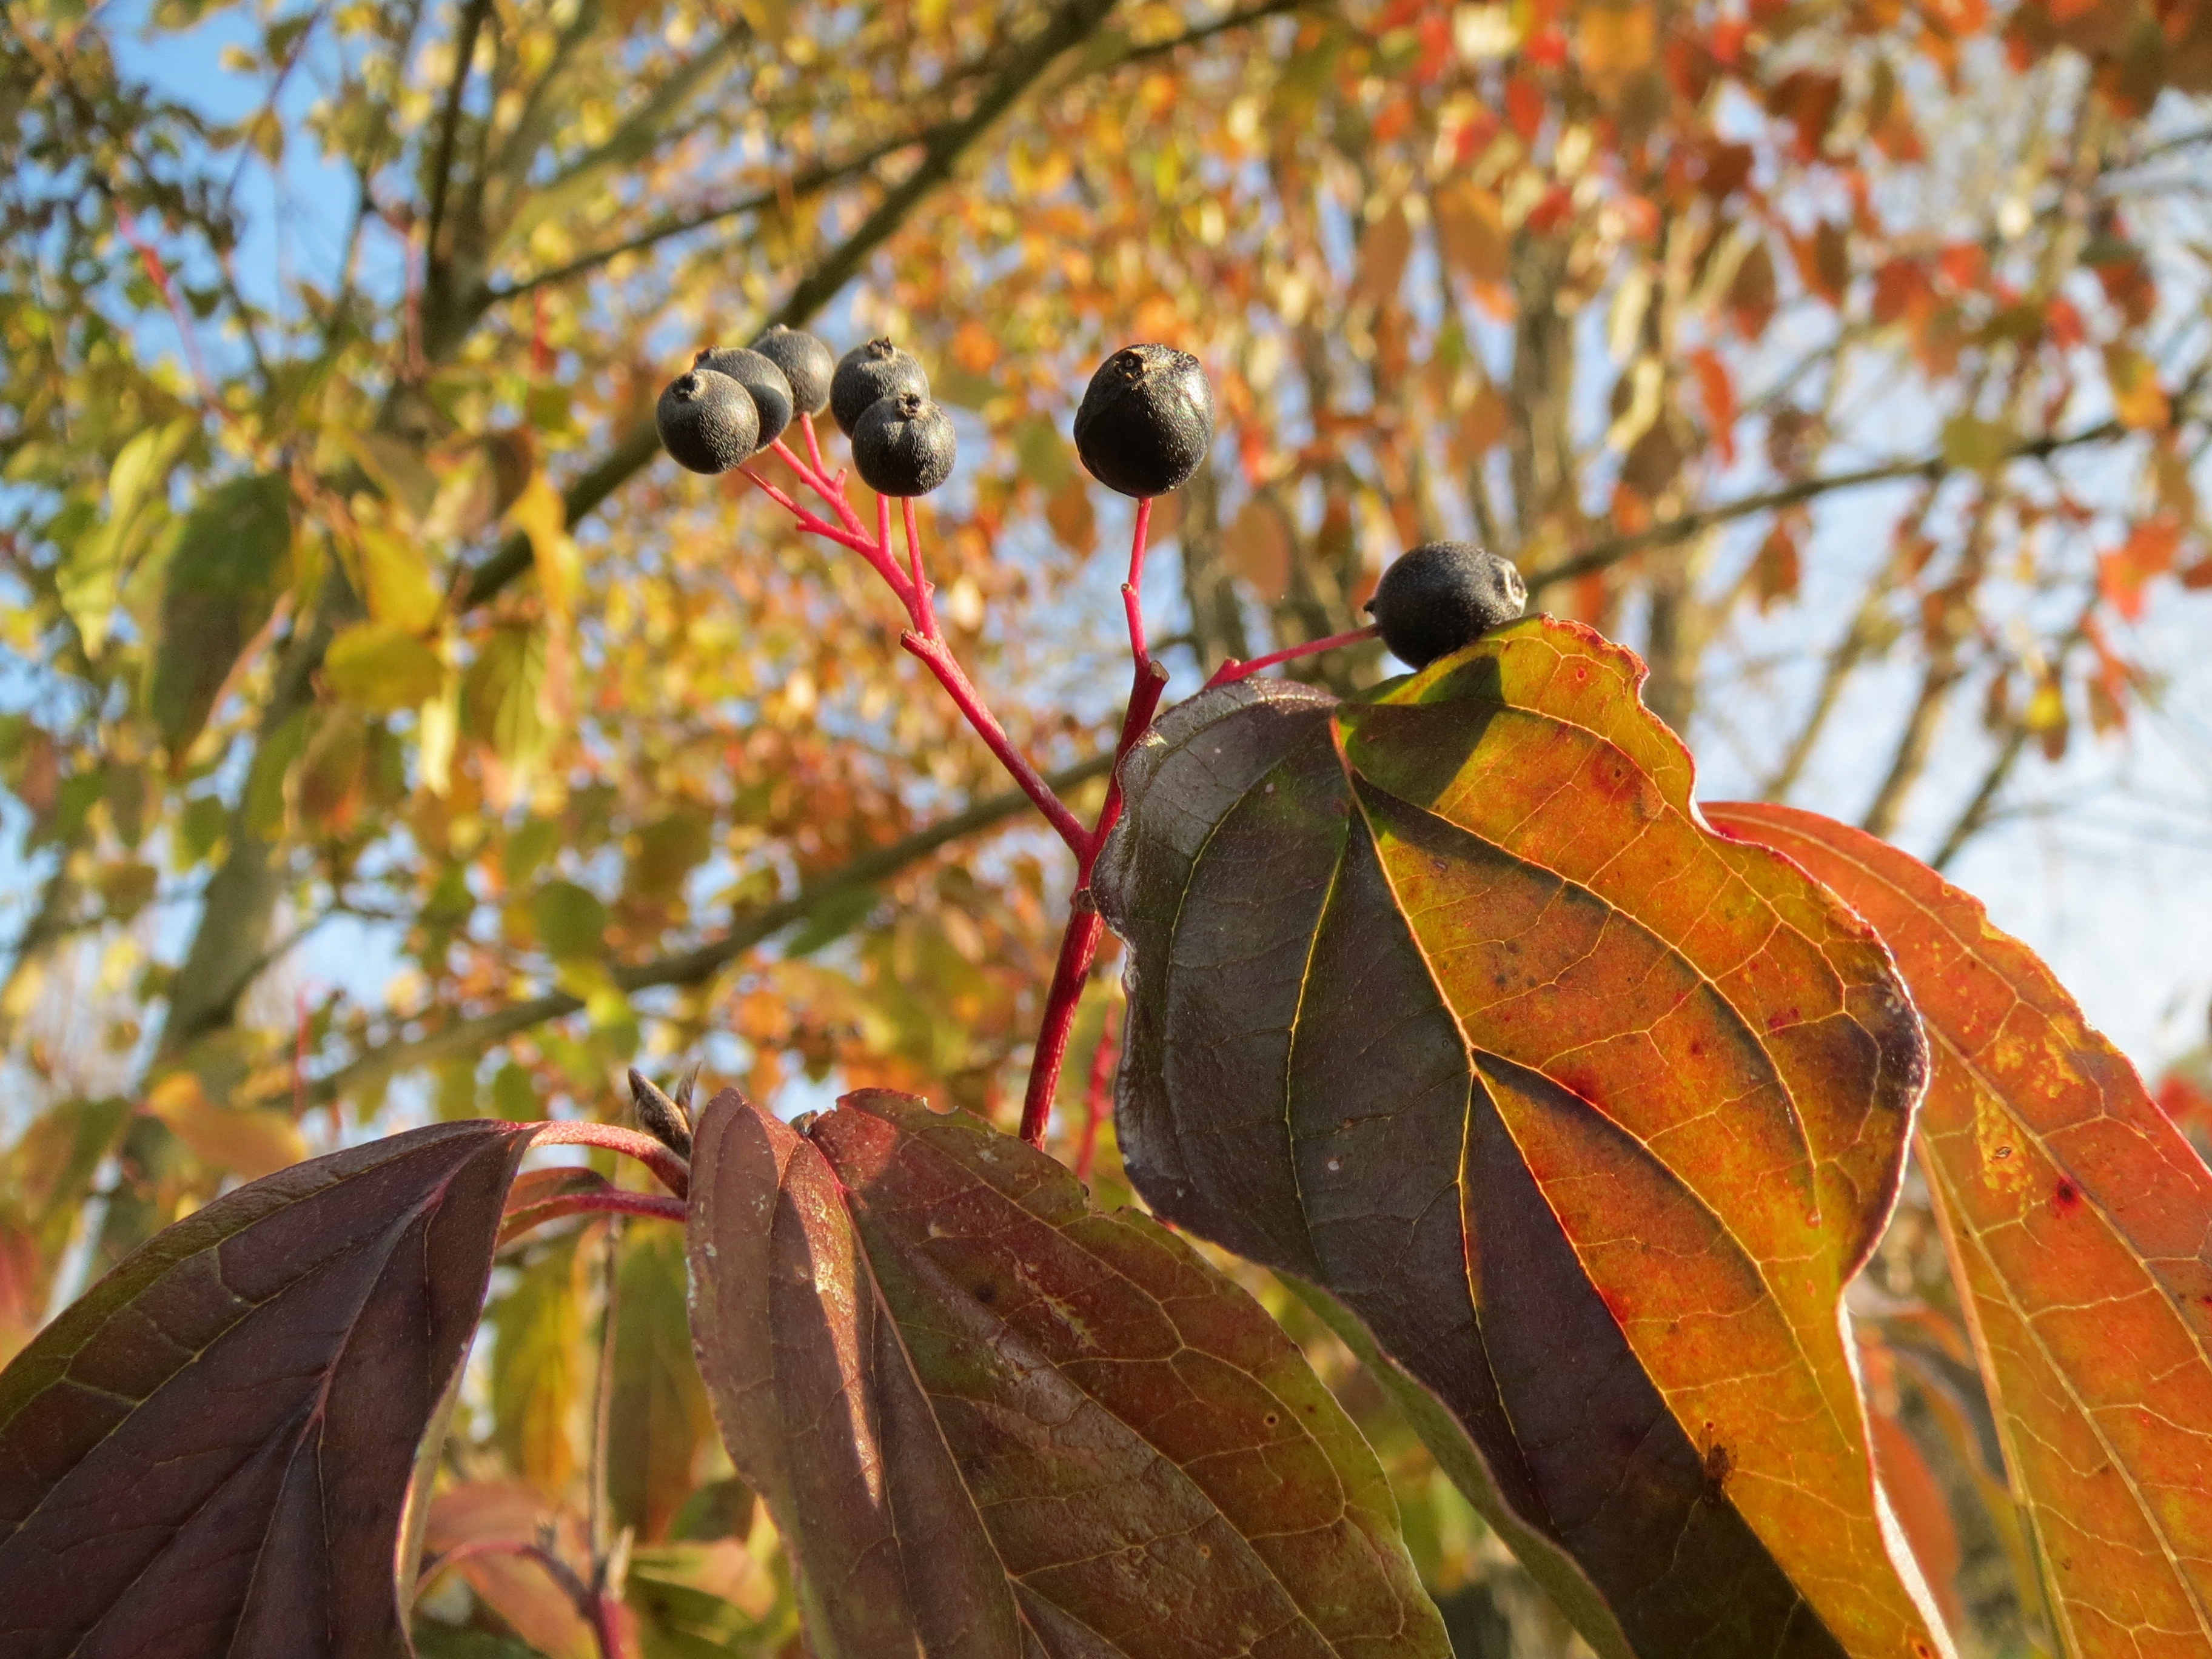
tree, nature, branch, plant, sunlight, leaf, flower, bush, produce, autumn, botany, yellow, flora, season, close up, berries, shrub, fruits, deciduous, macro photography, flowering plant, cornus sanguinea, common dogwood, woody plant, land plant